Tell Sabi Abyad

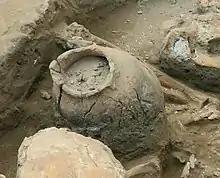
Pottery from a grave at Tell Sabi Abyad

Archaeologists discovered what seems like the oldest painted pottery here. Remarkably, the earliest pottery was of a very high quality, and some of it was already painted. Later, the painted pottery was discontinued, and the quality declined.